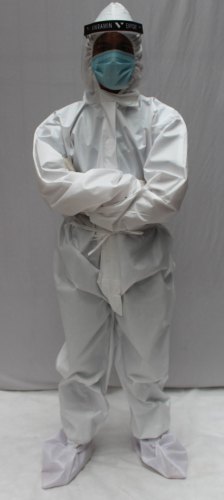
Objects detected:
Mask
Face_Shield
Coverall